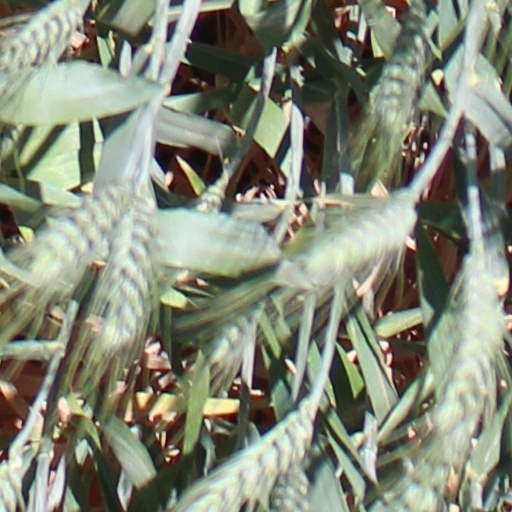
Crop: wheat